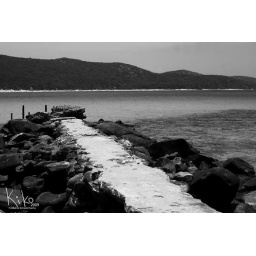
So many blues in this pictures, i try to take this black and white pic to get another experience